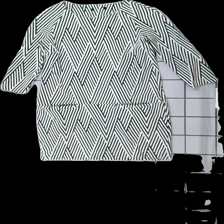
View: front
Type: Dress
Category: Ladies
Brand: Missing
Colors: White, Black
Material: ?
Pattern: Geometric print
Cut: Regular
Season: All
Damage location: top center
Damage 2 location: middle center
Damage 3 location: middle right
Price range: 50-100
Recommended usage: Reuse
Description: zick-zack mönstrad klänning